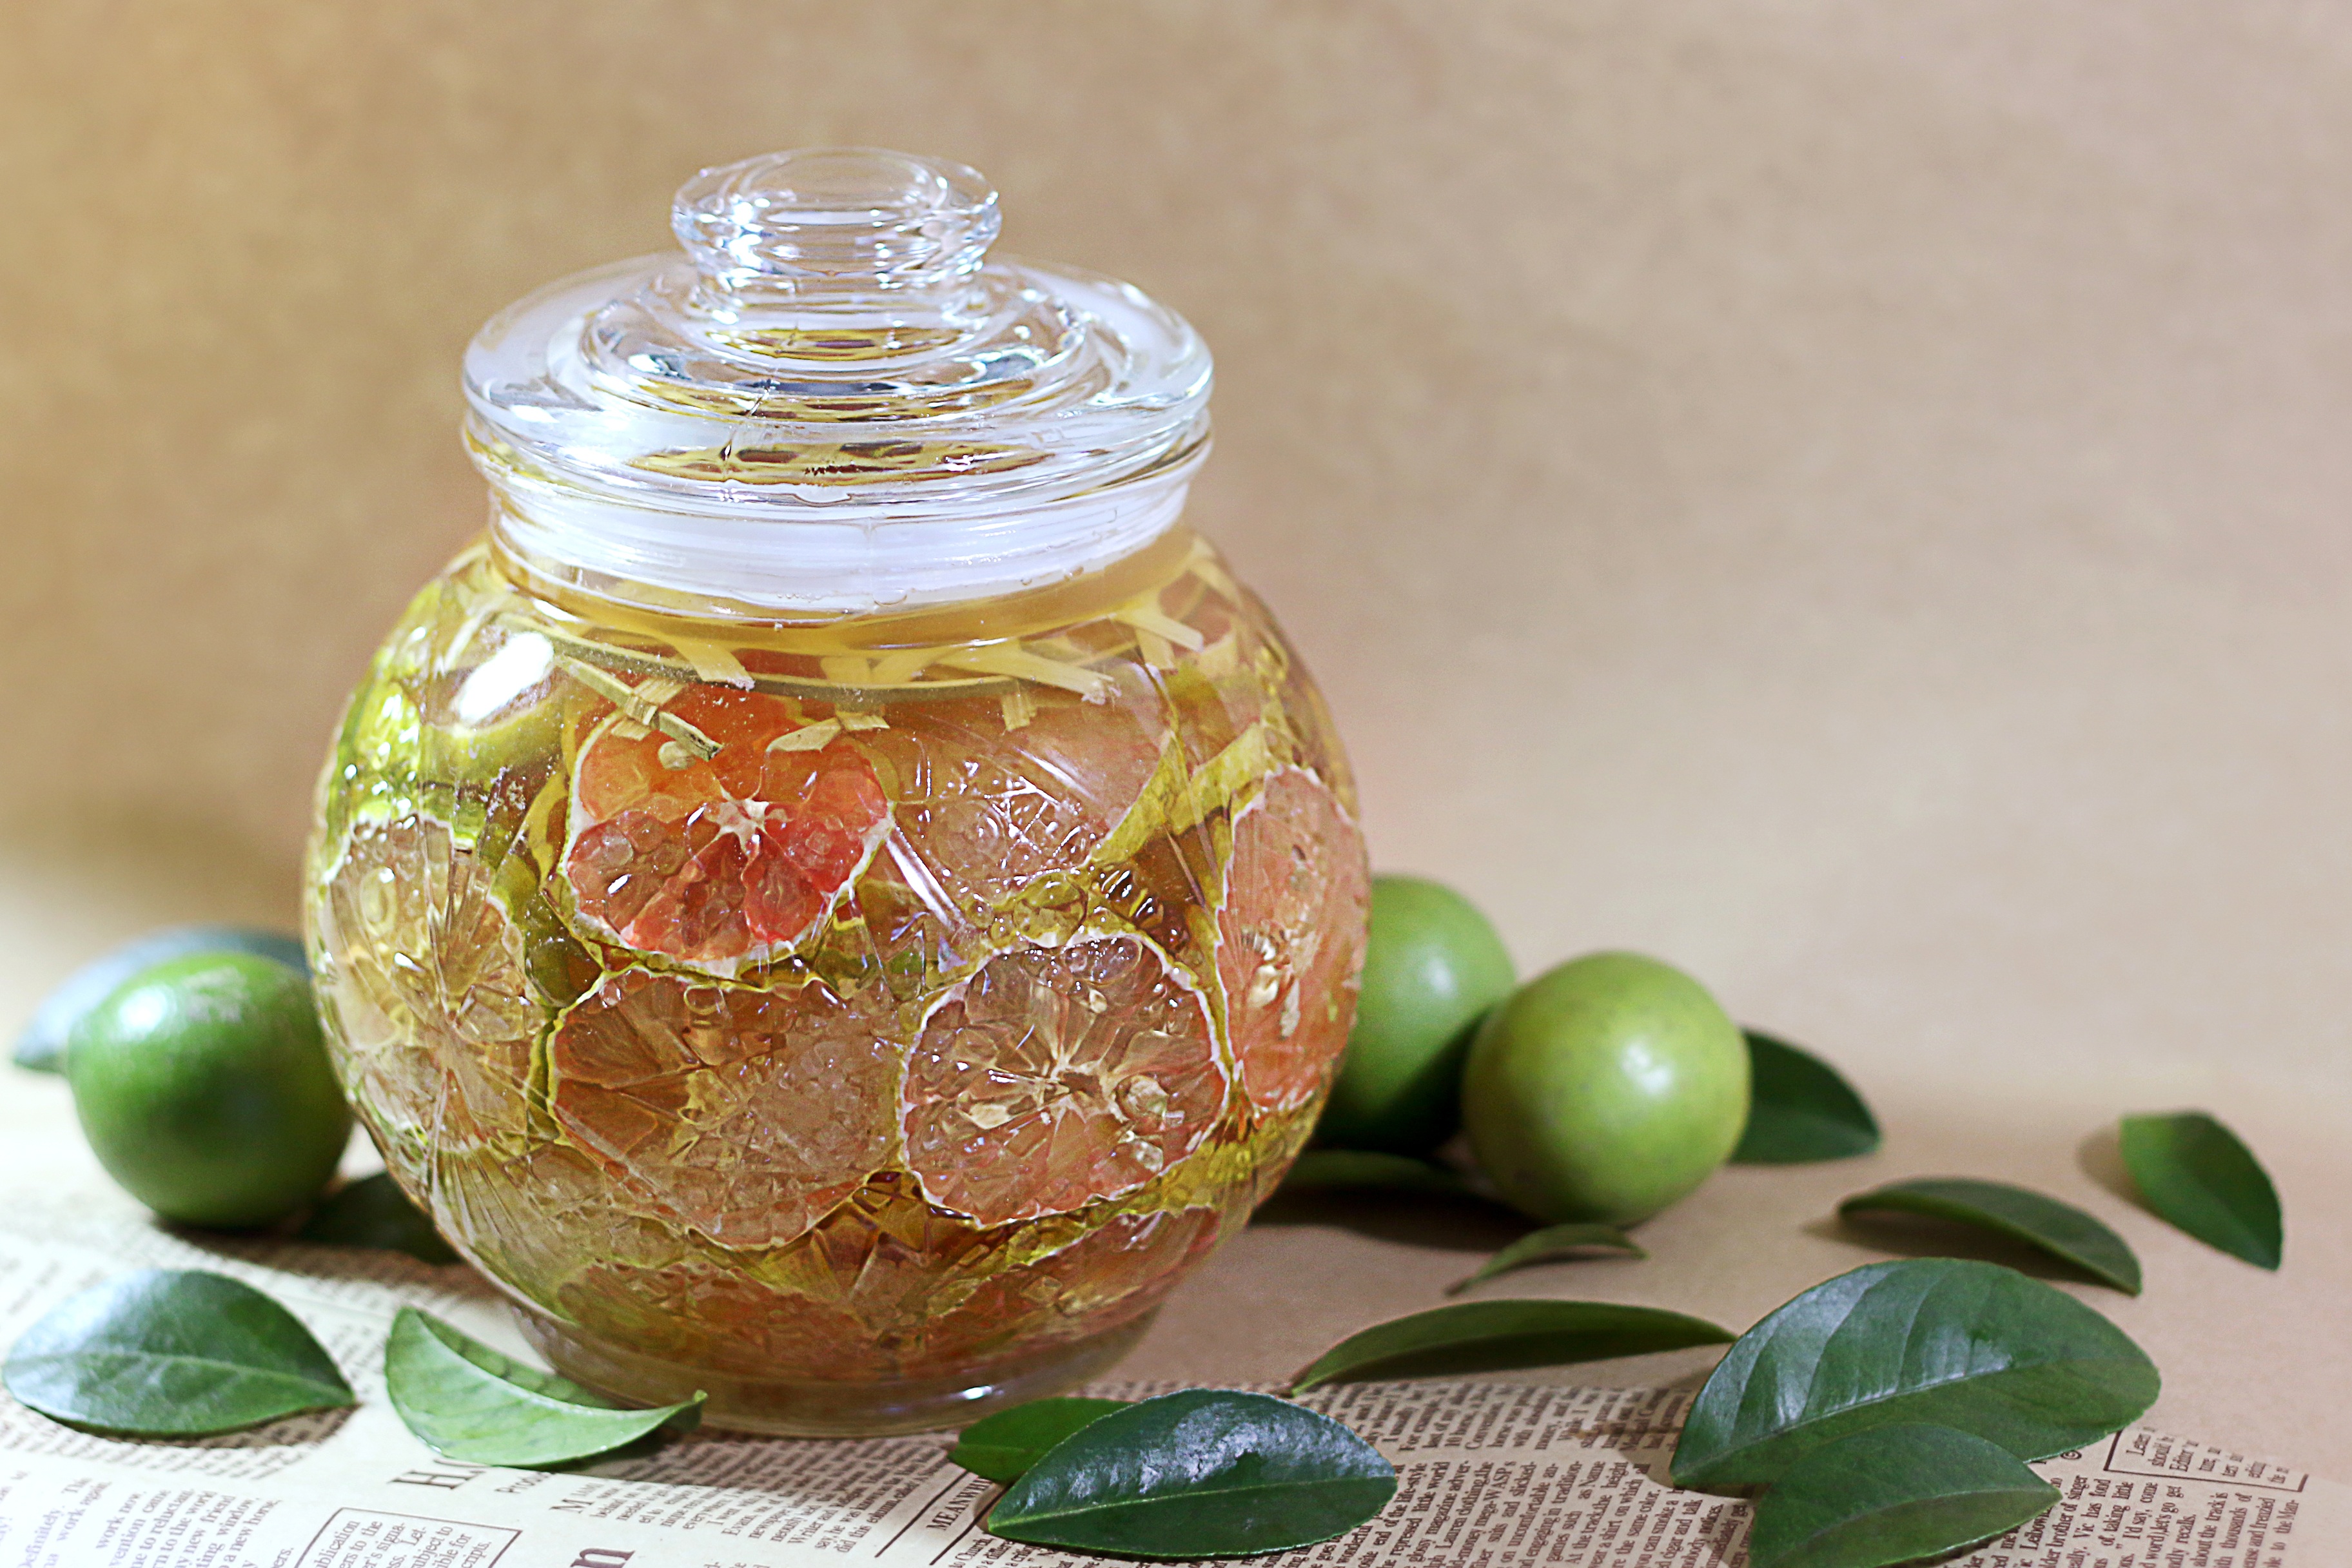
plant, fruit, sweet, glass, honey, food, produce, vegetable, drink, bottle, yellow, healthy, slice, lemon, vegetarian, citrus, flowering plant, soaked, land plant, pink lemon